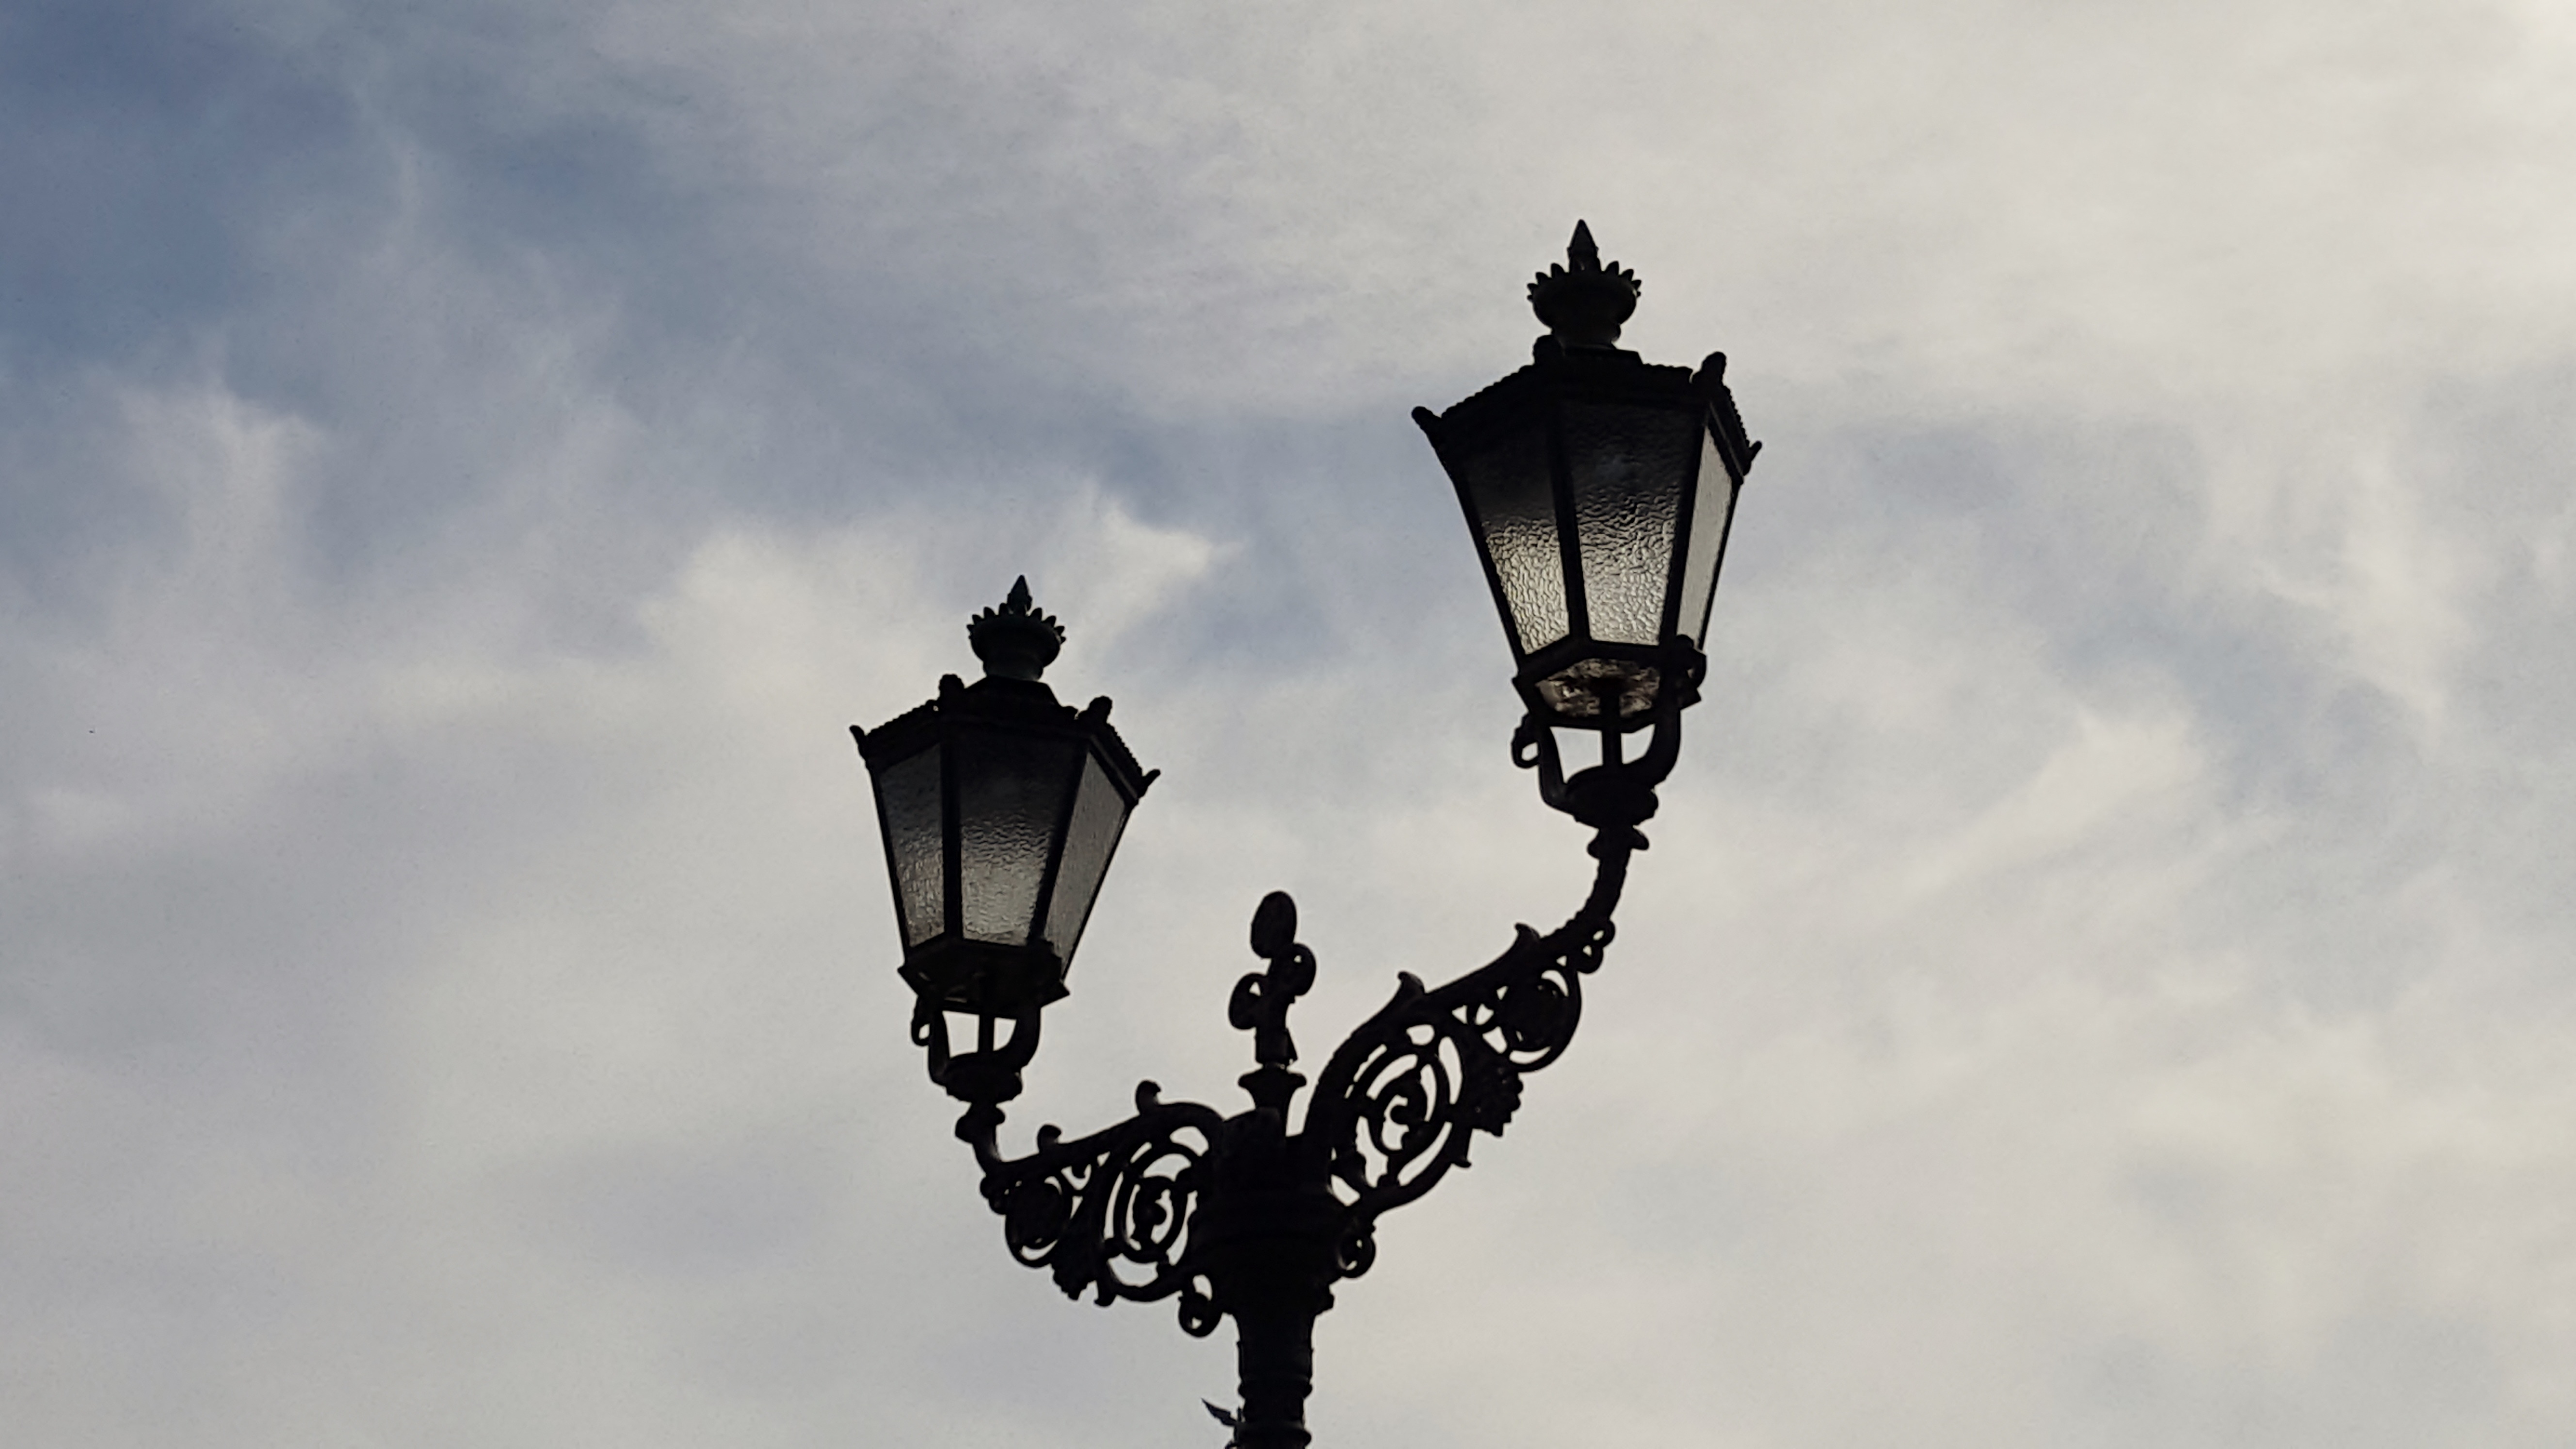
light, architecture, sky, flower, city, reflection, romance, blue, street light, lamp, lighting, light fixture, berlin, atmosphere of earth